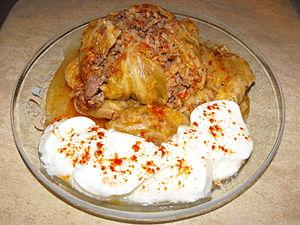
Sarma et yaourt